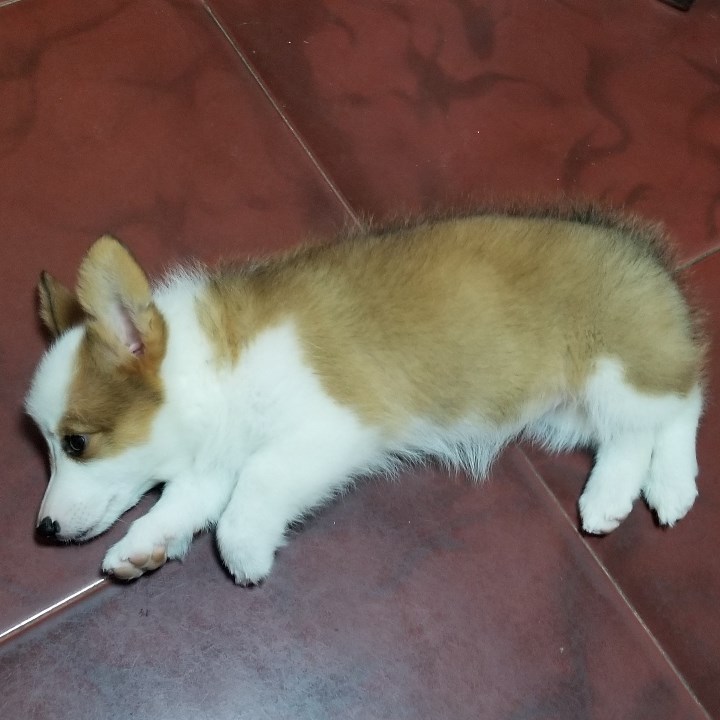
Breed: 2909-n000116-Cardigan